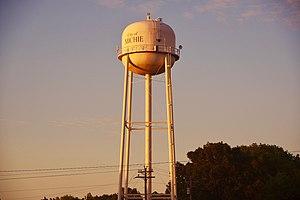
Michie est une municipalité américaine située dans le comté de McNairy au Tennessee.